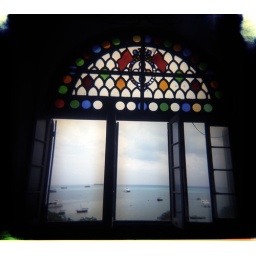
Stained glass window in the House of Wonders, Stonetown, Zanzibar